Bar of Ireland

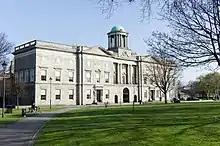
The King's Inns

Before the partition of Ireland, barristers throughout the island of Ireland were trained at the King's Inns and were members of the Bar of Ireland. The Government of Ireland Act 1920 split Ireland into two legal jurisdictions, and after 1922, Northern Ireland became a separate legal system. The King's Inns initially hoped partition would not end its all-island remit, and it set up a "Committee of Fifteen" Northern Ireland benchers in 1922. However, this committee sought more independence, and from 11 January 1926, the Inn of Court of Northern Ireland and